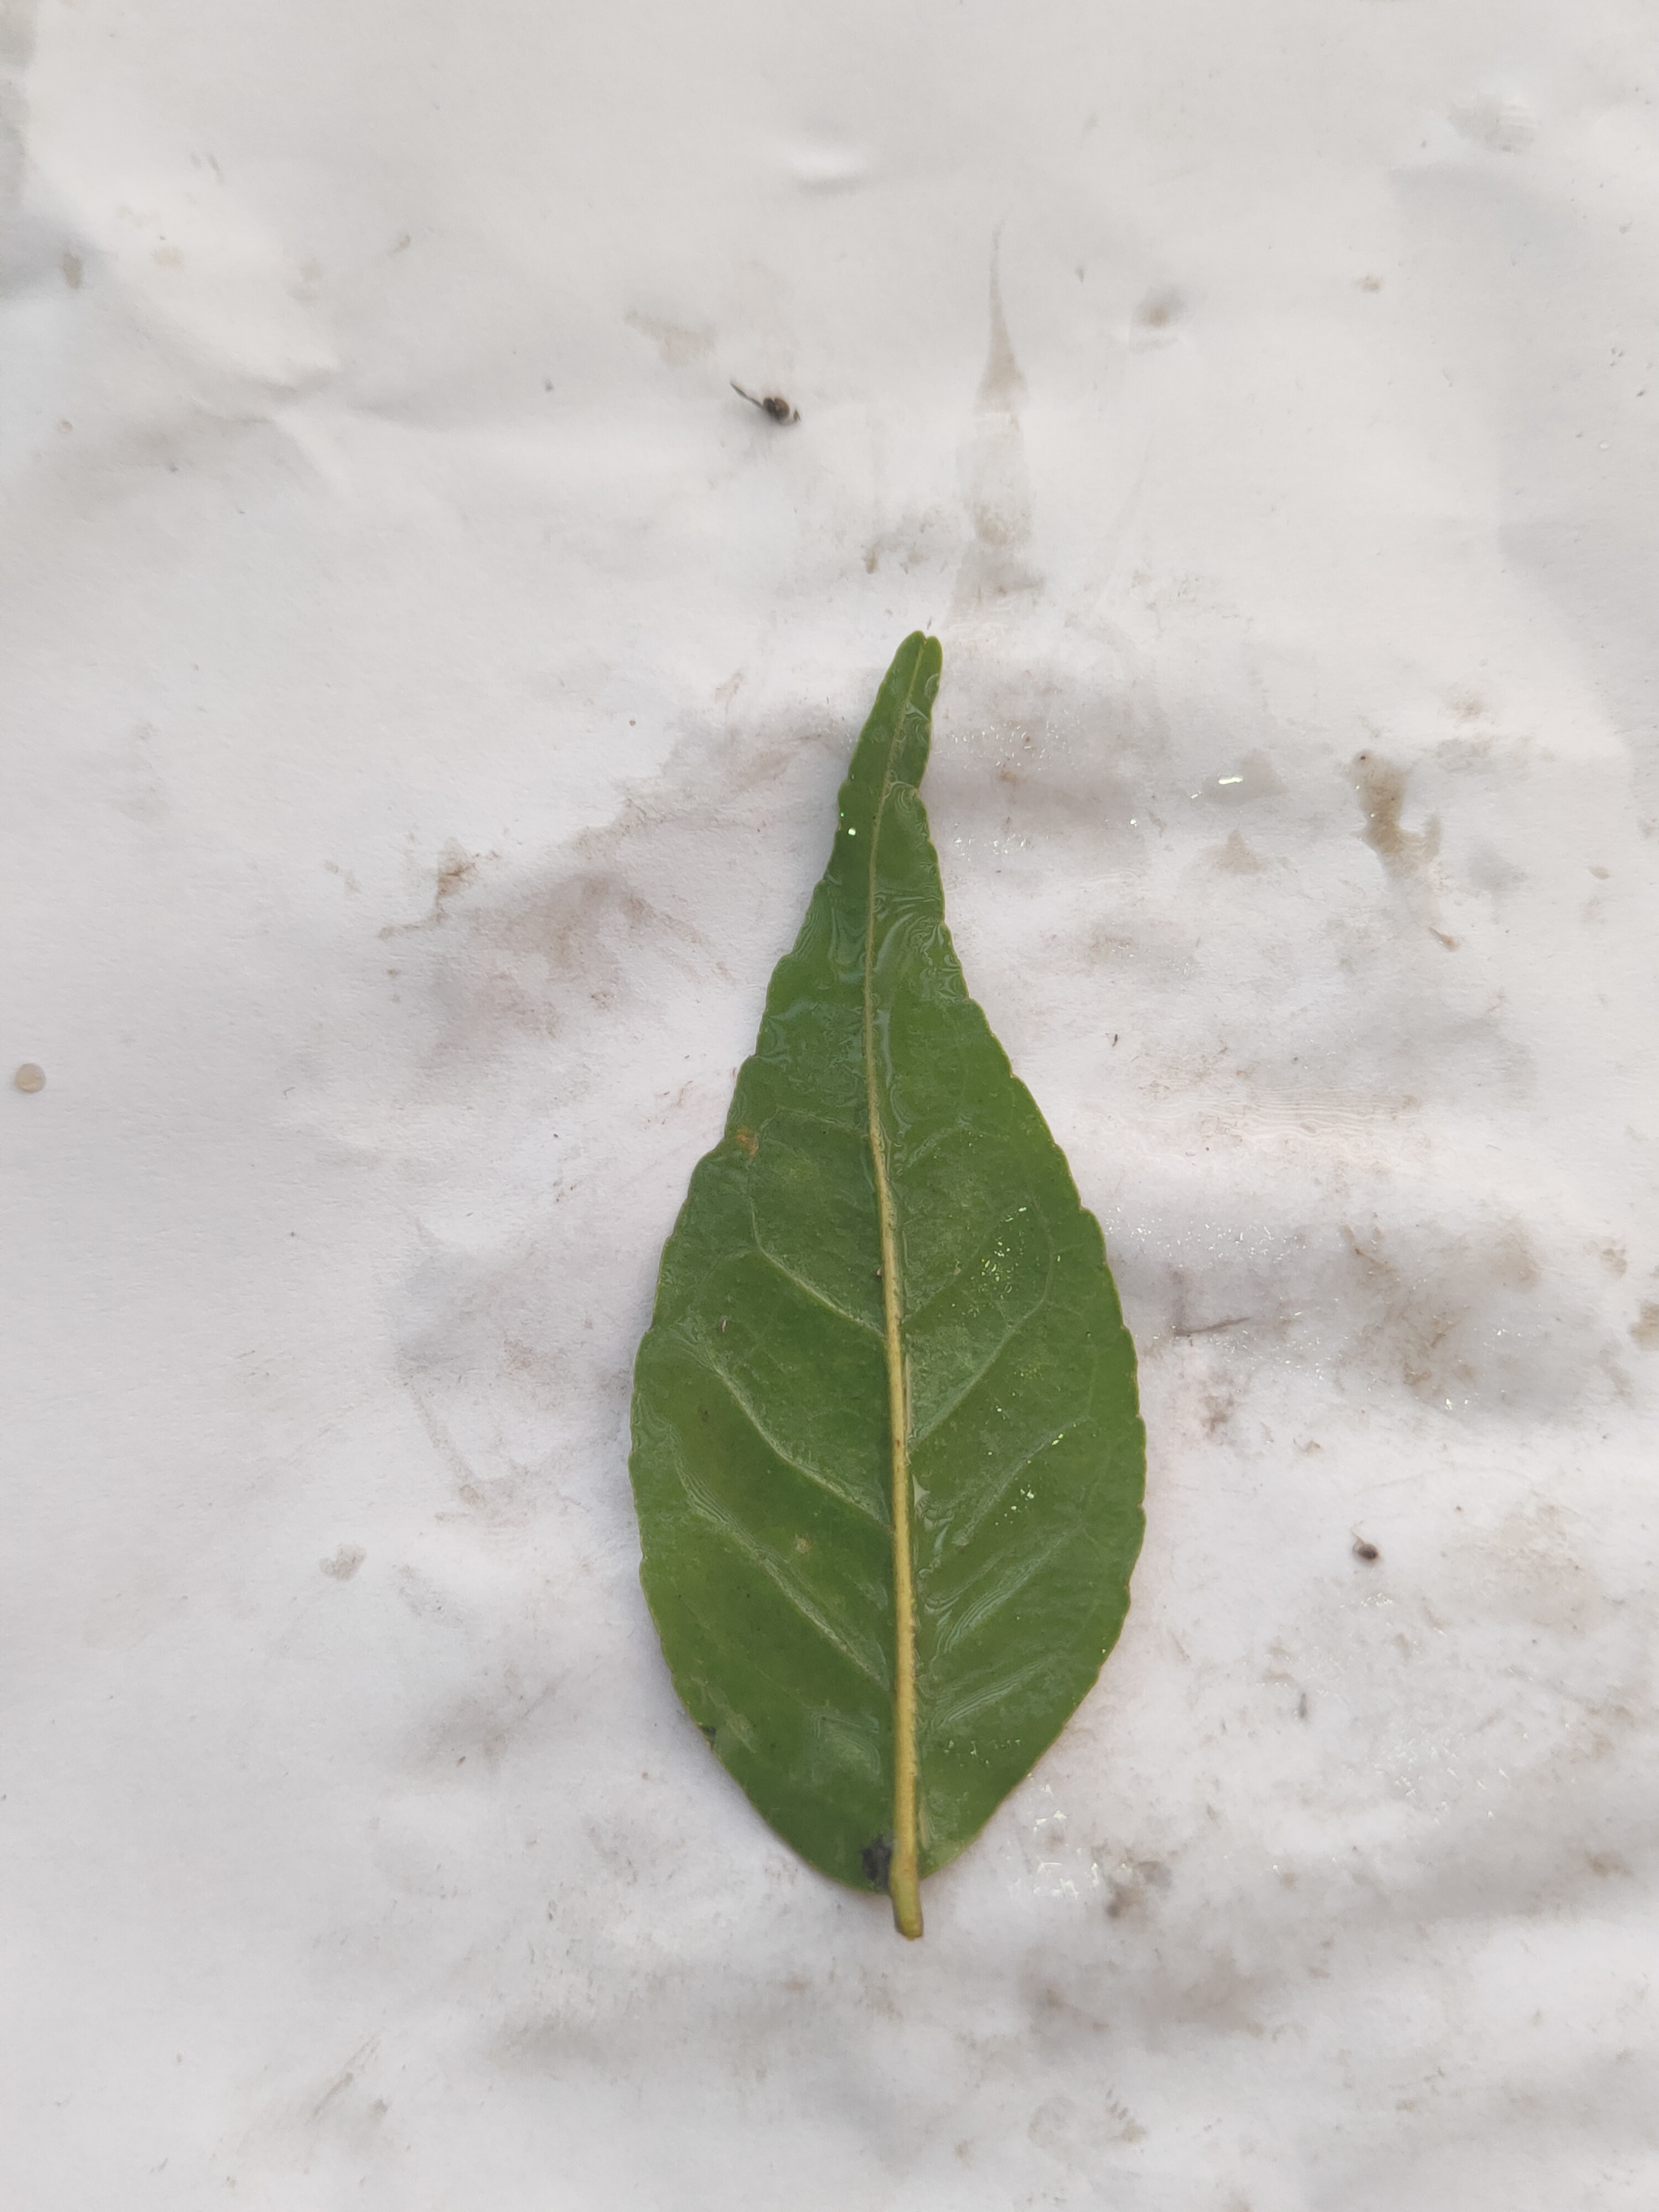
Leaf variety: Aegle marmelos